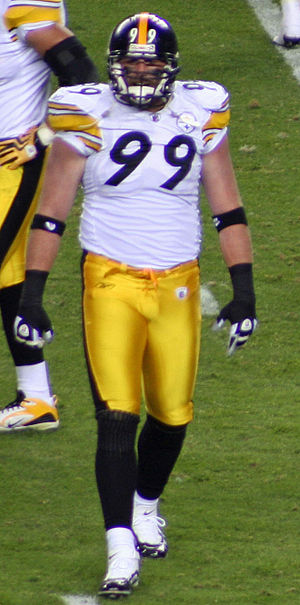
Brett Keisel
Brett Keisel
Brett Keisel er en tidligere amerikansk fodbold-spiller fra USA, der spillede for det professionelle NFL-hold Pittsburgh Steelers mellem 2002 og 2013. Han spiller positionen defensive end.